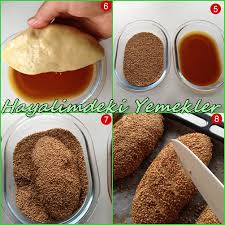
Yemek: simit